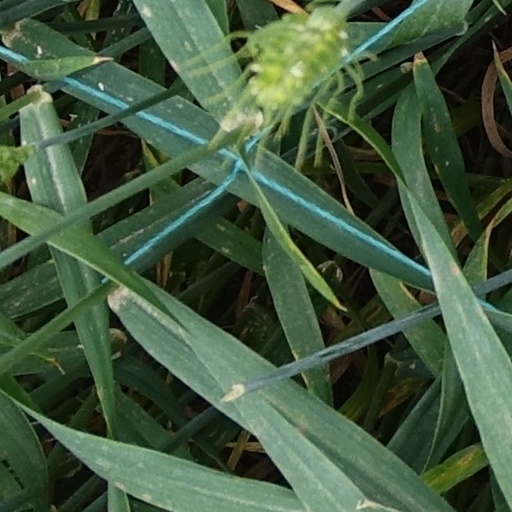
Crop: wheat